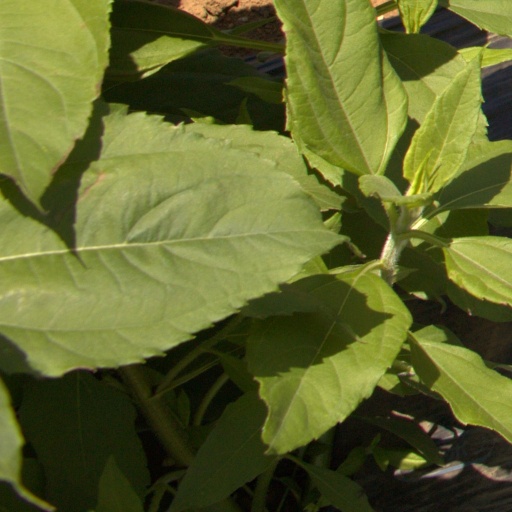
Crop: Jerusalem artichoke